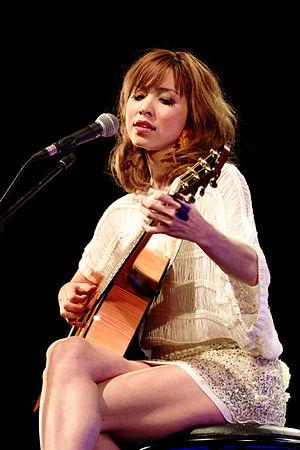
Shanti Snyder en concert à Japan Expo 2011 (Paris, France)
Shanti Snyder est une chanteuse, compositrice, et présentatrice de l'émission J-Melo. Elle a fait de nombreuses collaborations avec de grands artistes, dont Yōko Kanno qui l'ont fait connaître.